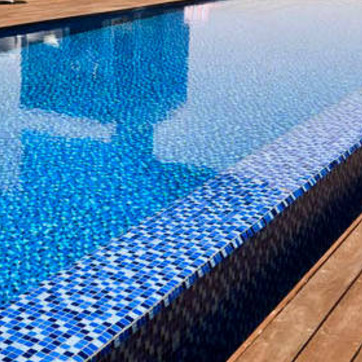
Material: water